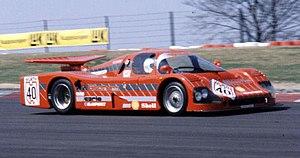
Sur une Sauber SEHCAR C6 en Supercup (1987)
Antoine Salamin, né le 19 décembre 1945 en Valais, est un architecte et pilote automobile suisse.